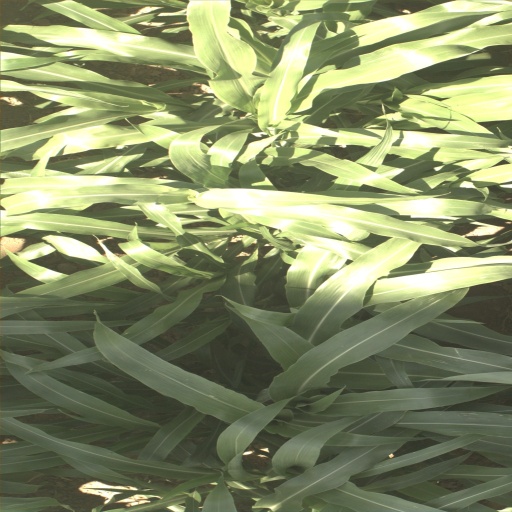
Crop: sorghum